Peter Kalinke

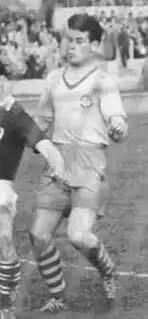
Kalinke in 1956

Peter Kalinke (born 21 December 1936) is a German former footballer who played as a right-back. He made seven appearances for the East Germany national team from 1960 to 1961.